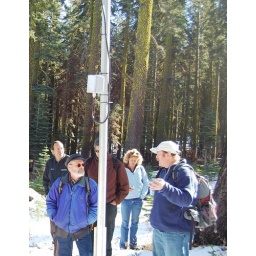
Participants near a sensor booster on the water team field trip.